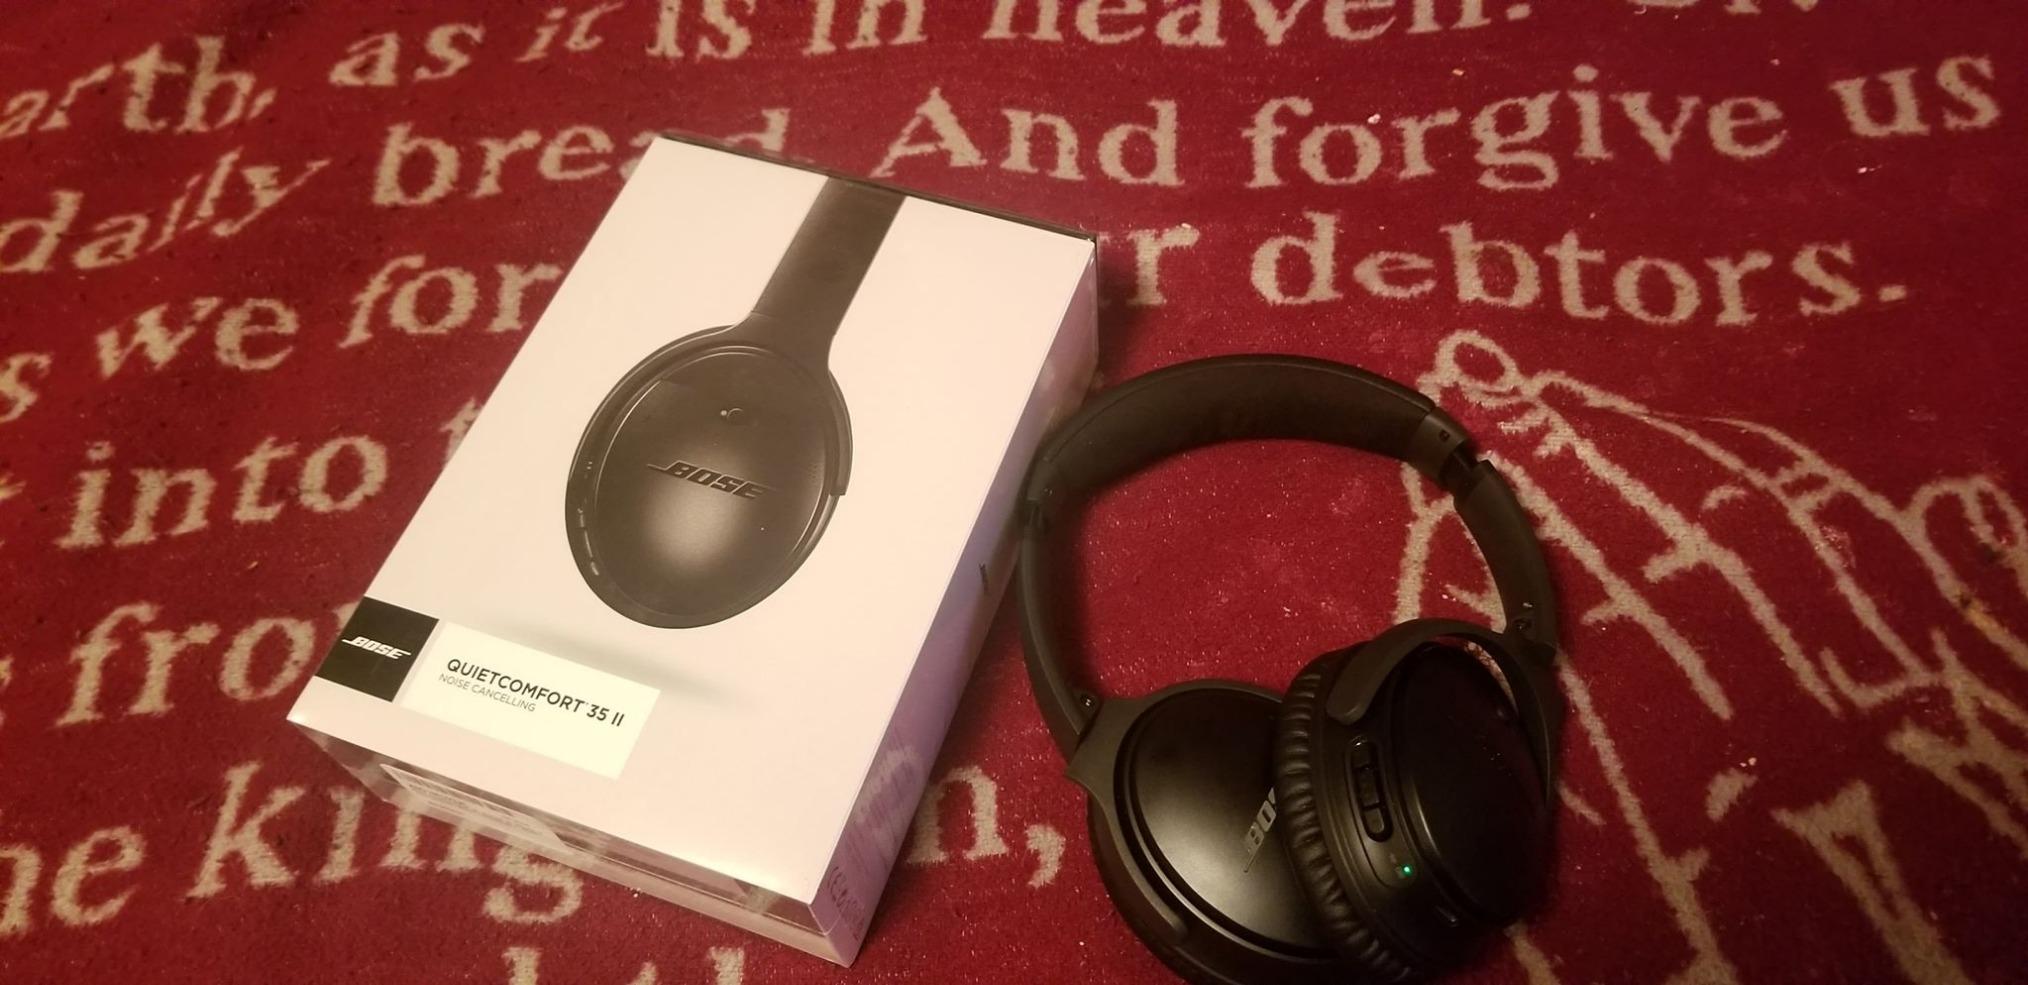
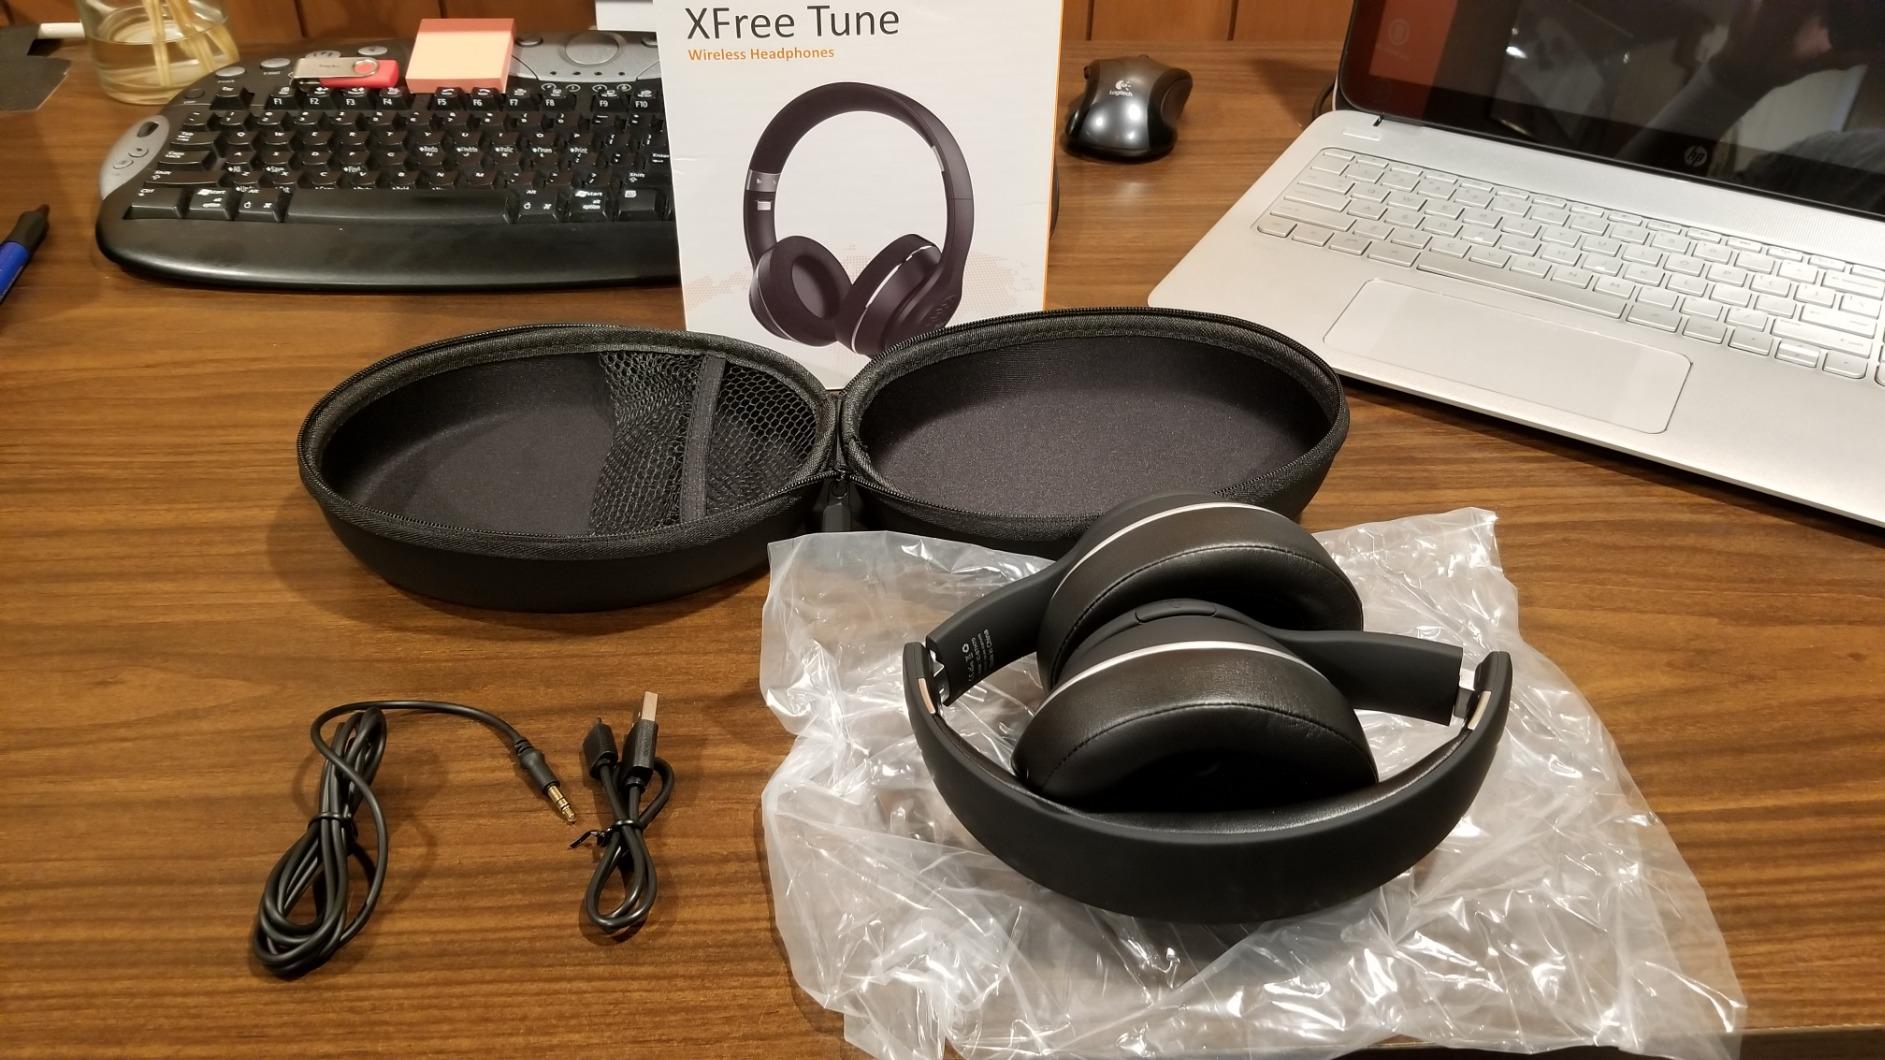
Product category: headphones
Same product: no